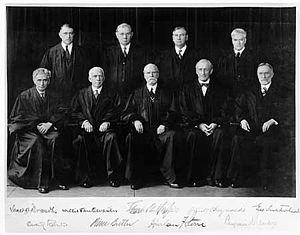
Le projet de loi de réforme des procédures judiciaires de 1937, souvent appelé le Court-packing plan était une initiative législative proposée par le président américain Franklin D. Roosevelt pour ajouter plus de juges à la Cour suprême des États-Unis afin d'obtenir des décisions favorables concernant les législations du New Deal que la Cour avait jugées inconstitutionnelles. La disposition centrale du projet de loi aurait accordé au Président le pouvoir de nommer un juge supplémentaire à la Cour suprême, jusqu'à un maximum de six, pour chaque membre de la cour âgé de plus de 70 ans et 6 mois.